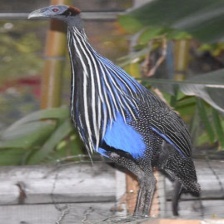
Species: VULTURINE GUINEAFOWL
Scientific name: ACRYLLIUM VULTURINUM